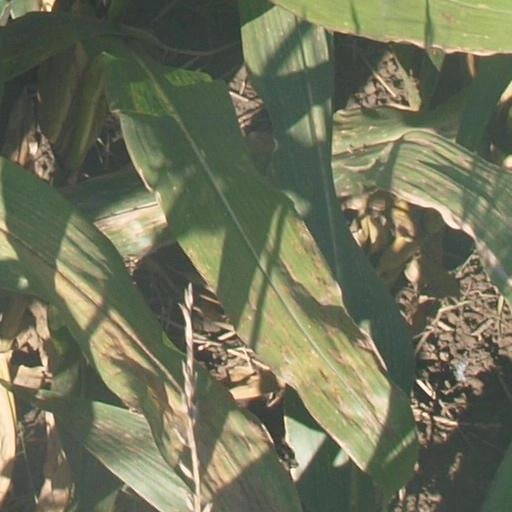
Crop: maize; corn